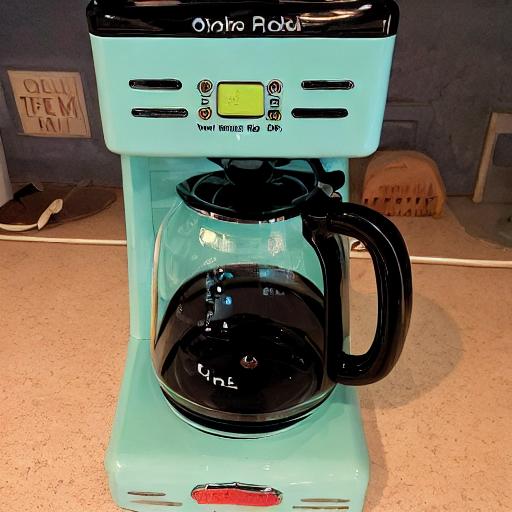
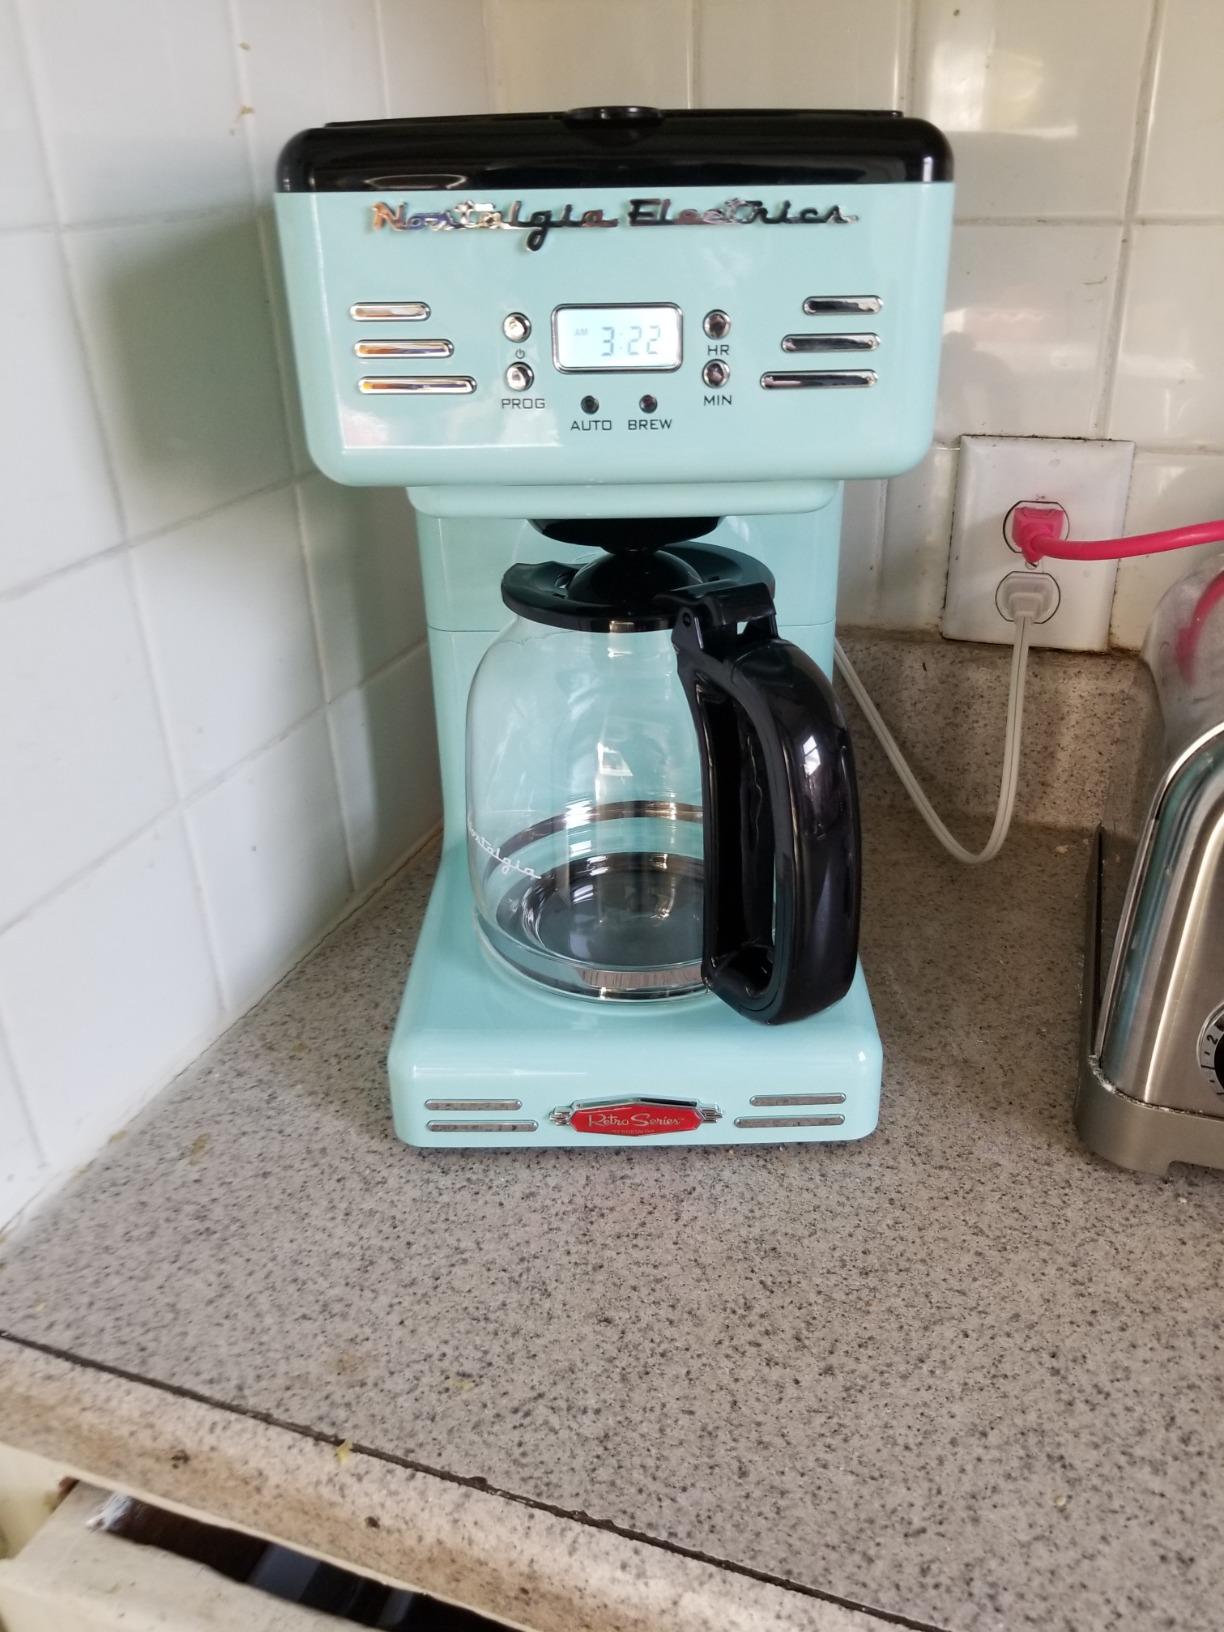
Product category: items_tea
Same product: no